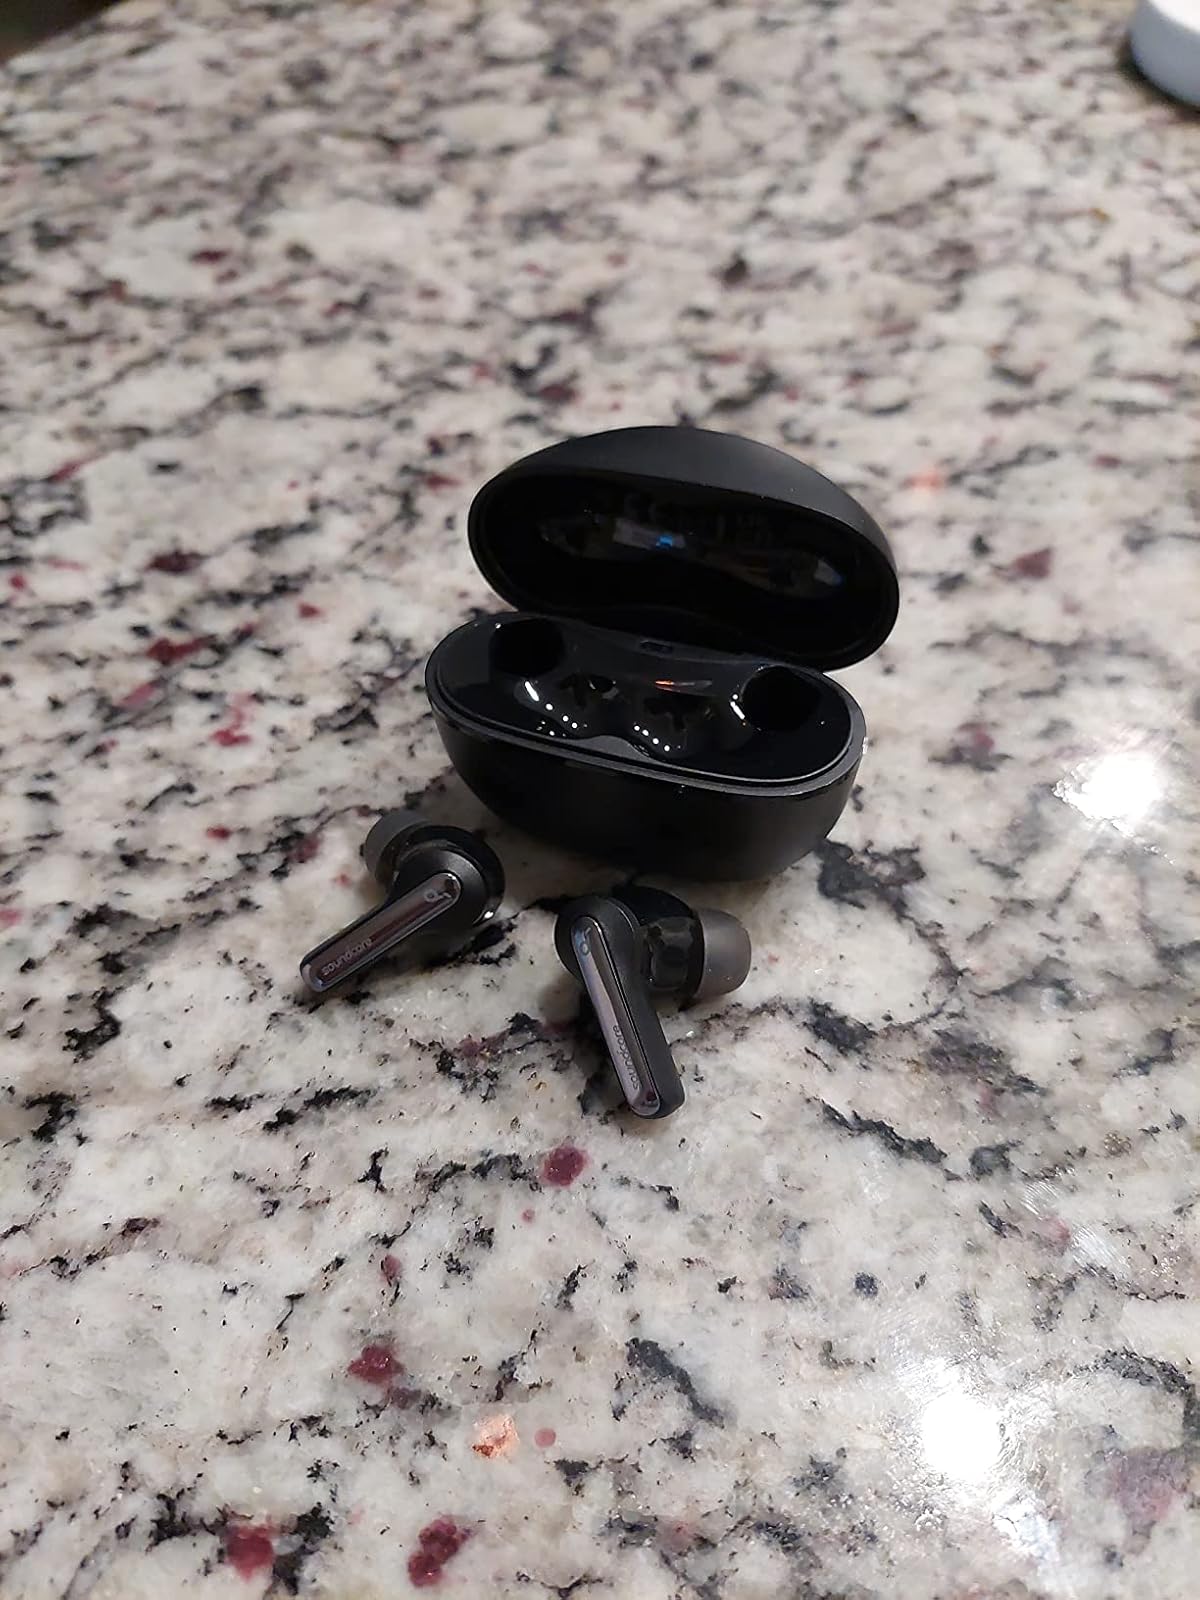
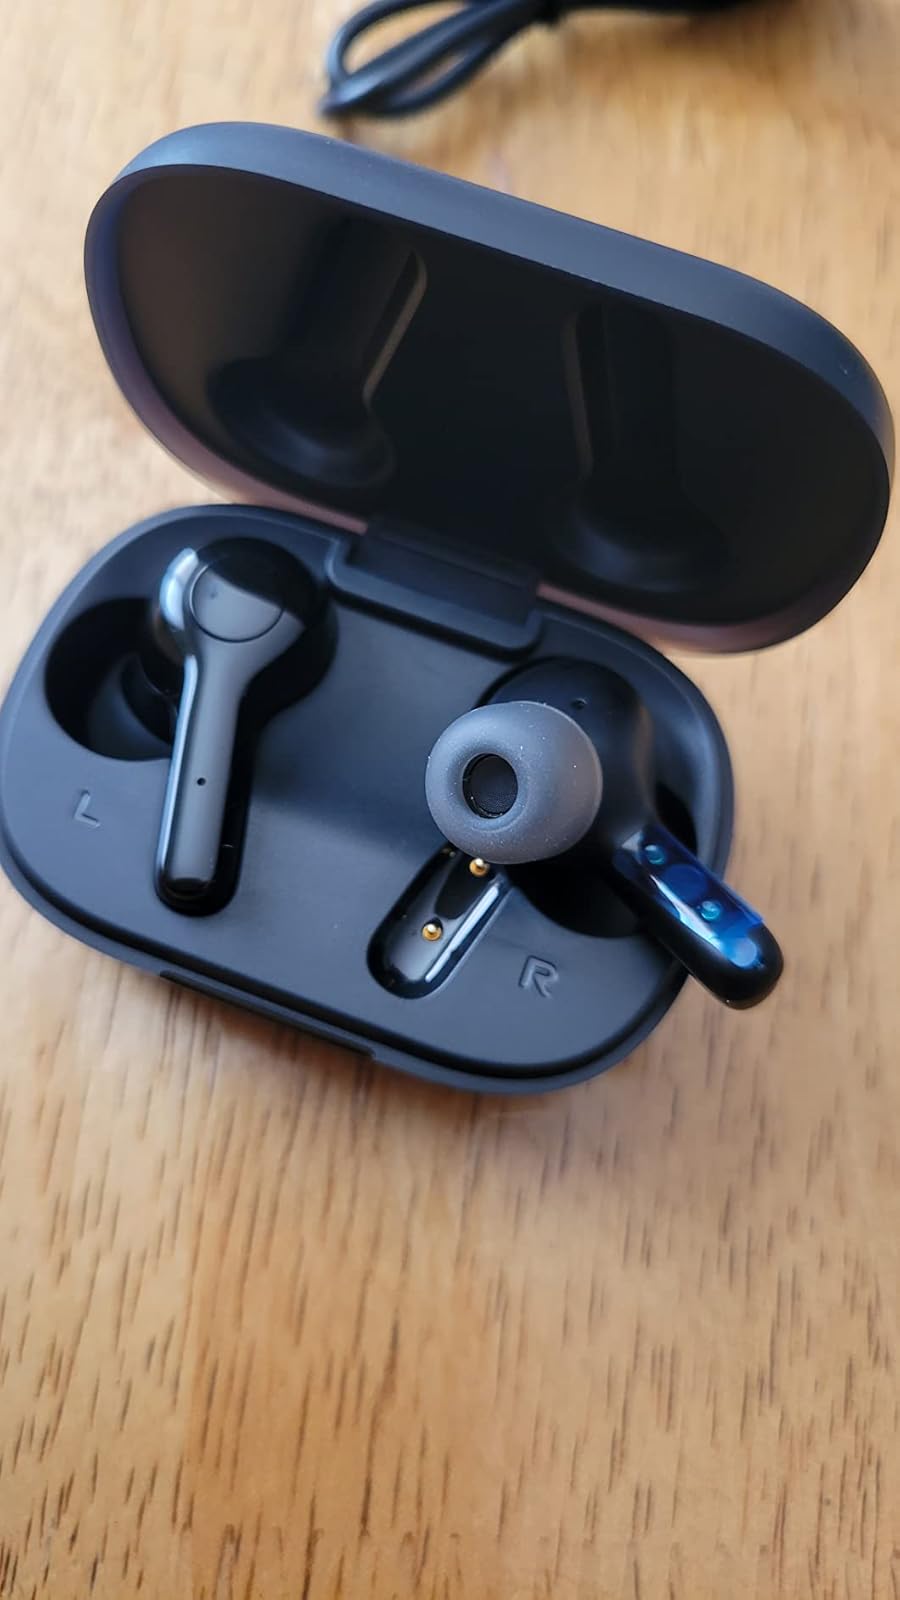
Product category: earbuds
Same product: no